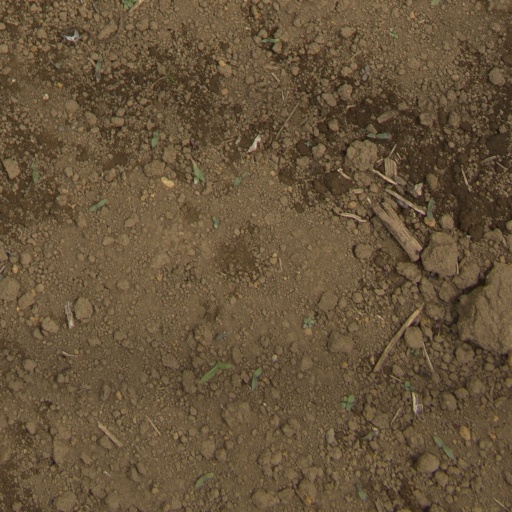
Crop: Jerusalem artichoke